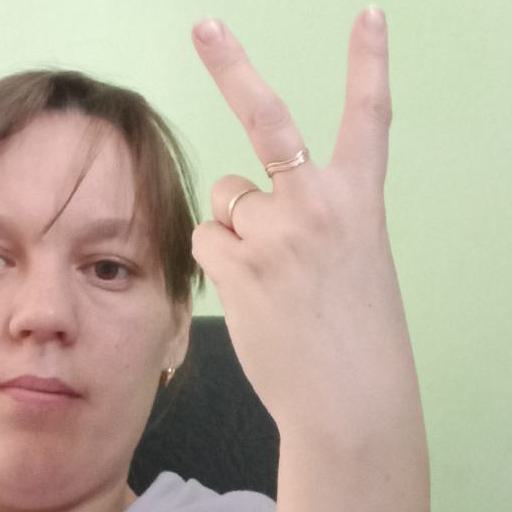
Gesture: peace_inverted